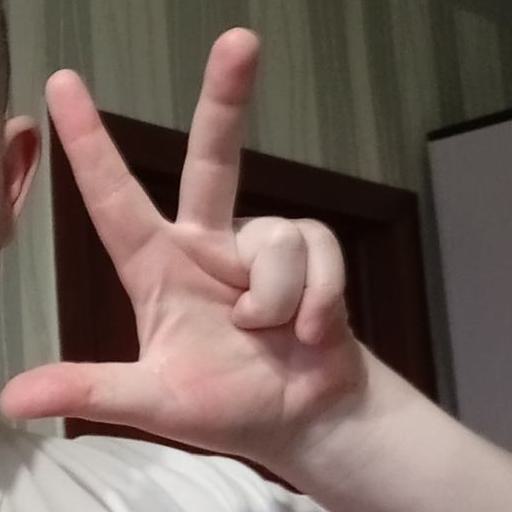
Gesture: three2